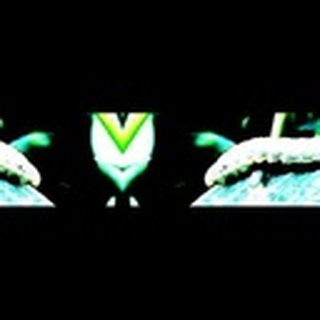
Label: cotton_army_worm